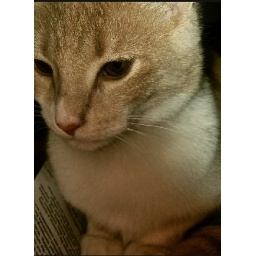
My cat Fester sitting in a book.